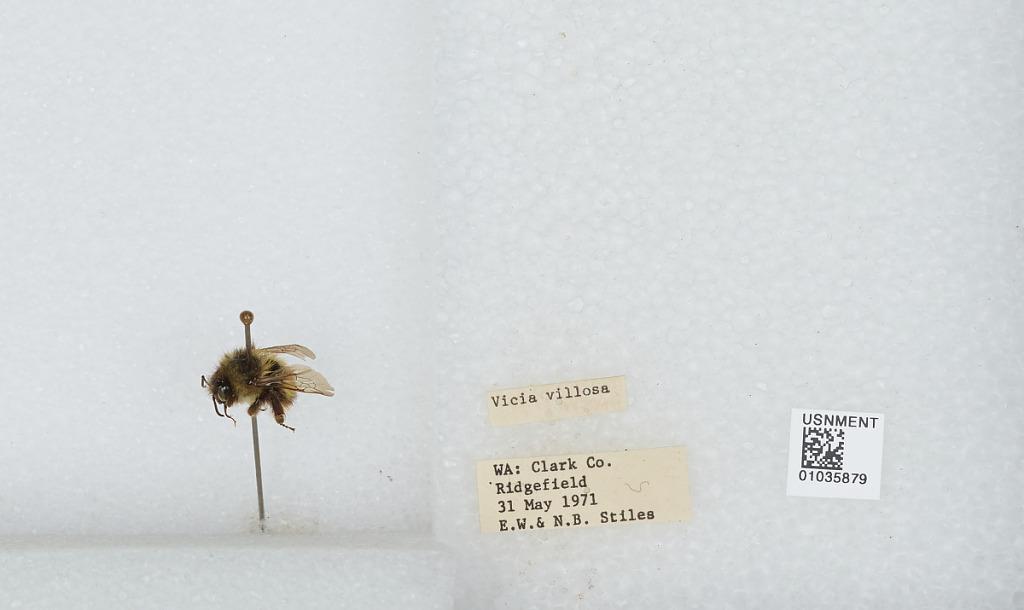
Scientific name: Bombus (Pyrobombus) mixtus Cresson
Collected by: E. Stiles & N. Stiles
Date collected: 1971-5-31
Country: United States
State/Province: Washington
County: Clark
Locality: Ridgefield
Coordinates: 45.8153, -122.728